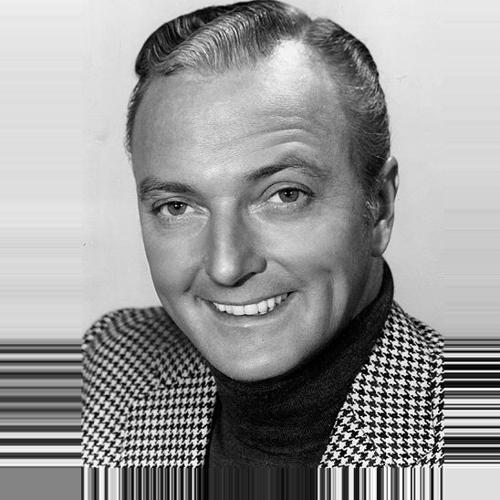
Age: 32